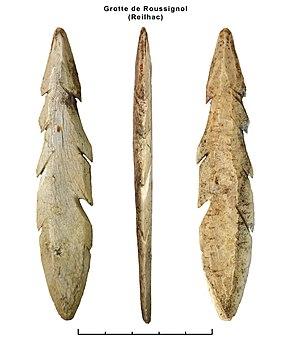
Harpon azilien réalisé dans un os long.Photographié par Pierre Billiant.
Reilhac est une commune française, située dans le département du Lot en région Occitanie.